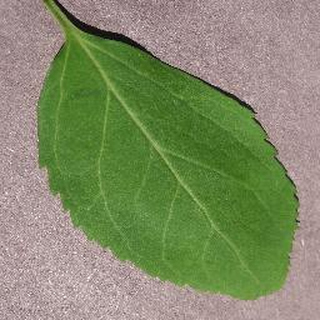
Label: healthy_cherry